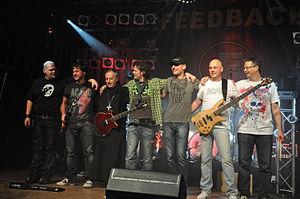
Notker Wolf, osb, né le 21 juin 1940 à Bad Grönenbach, en Souabe, dans l'arrondissement d'Unterallgäu, est un religieux et musicien allemand, neuvième abbé-primat de la confédération bénédictine qui regroupe les principales congrégations de l'Ordre de Saint-Benoît et dont le siège est à Saint-Anselme.